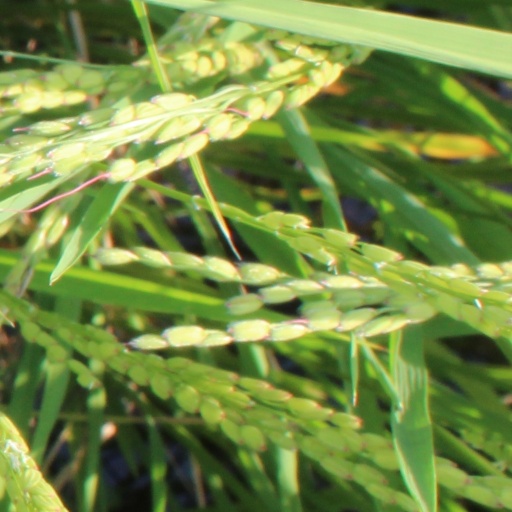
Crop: rice